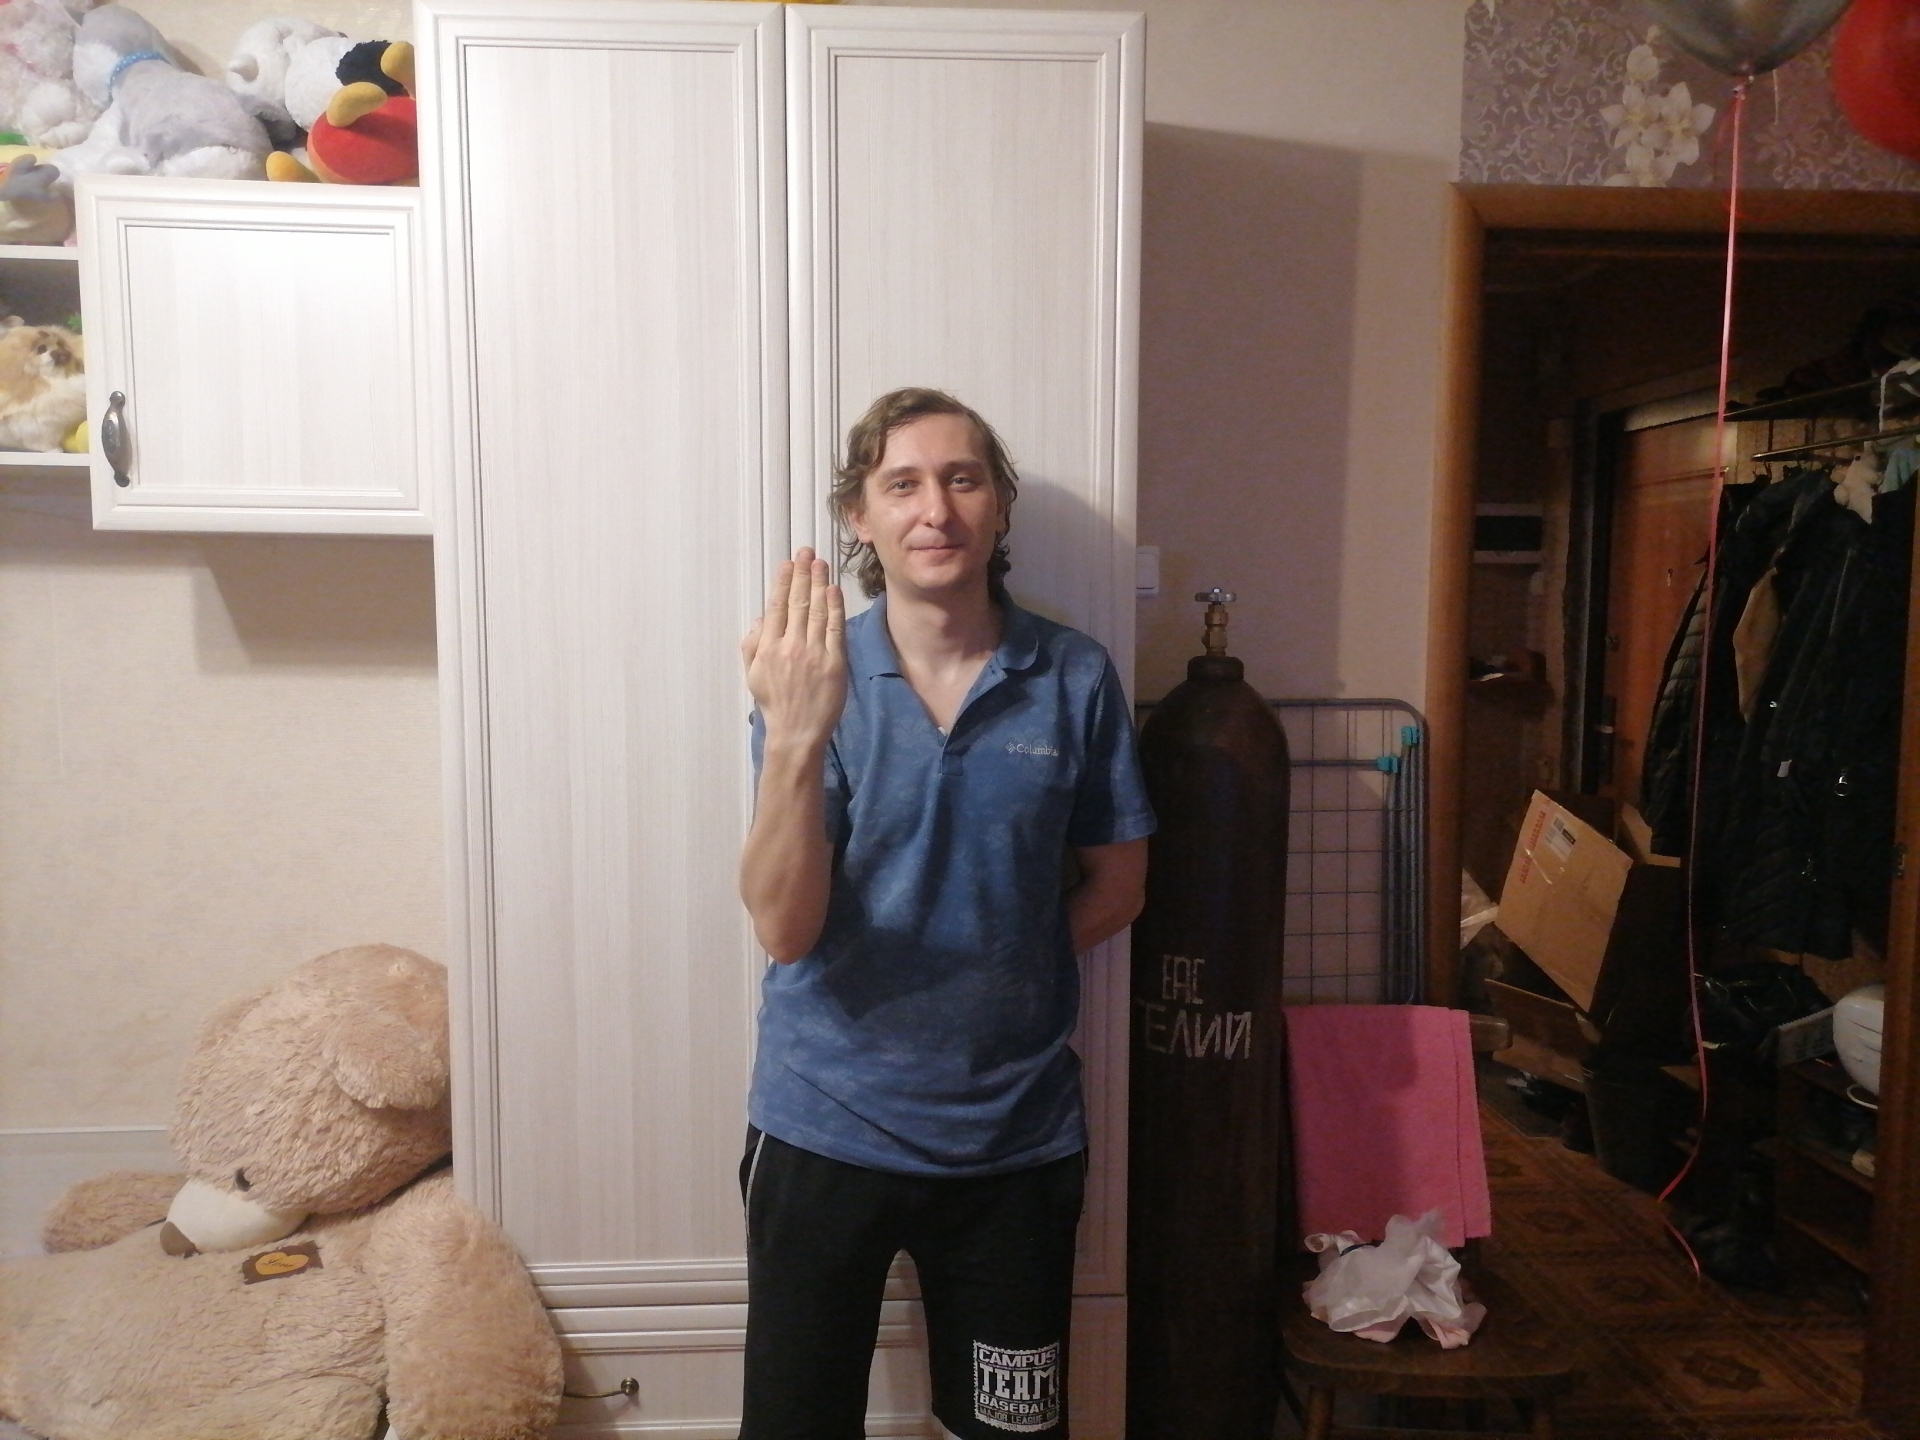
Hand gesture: stop_inverted